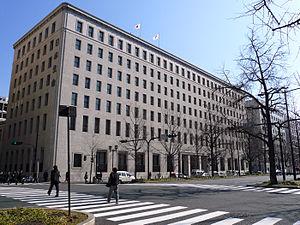
Nippon Life Insurance Company, aussi connue comme Nissay ou Nihon Seimei est la plus grande entreprise japonaise d'assurance vie.